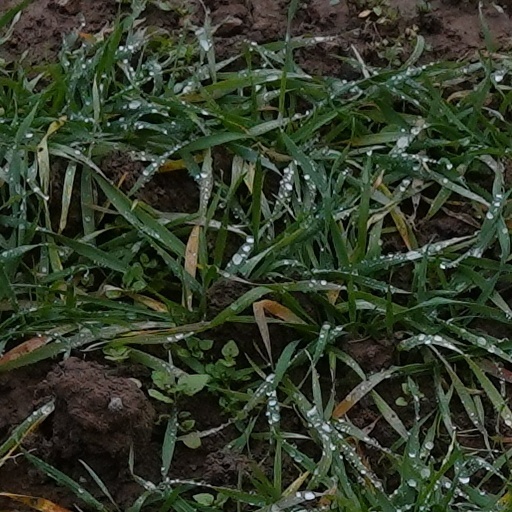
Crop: wheat